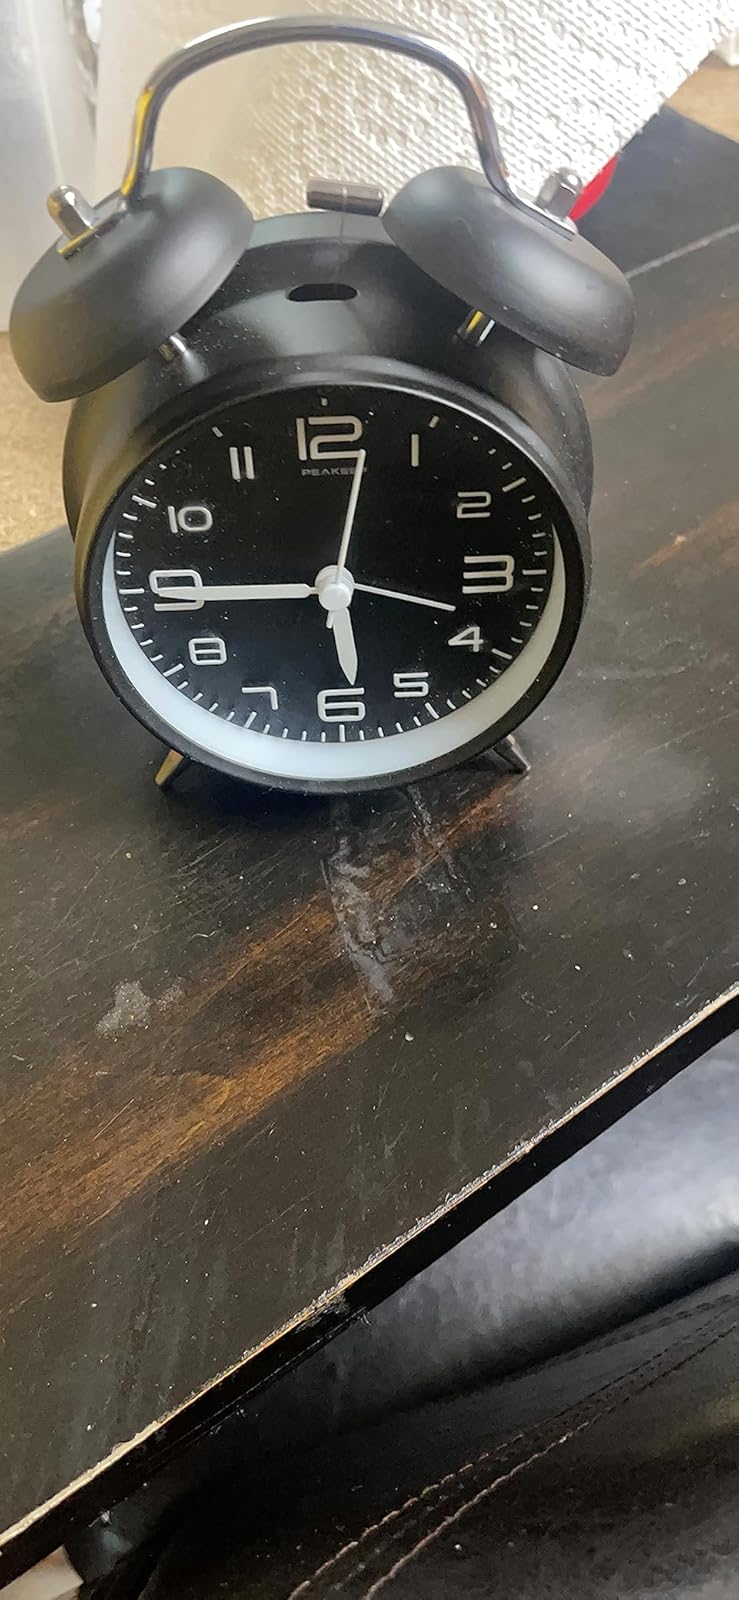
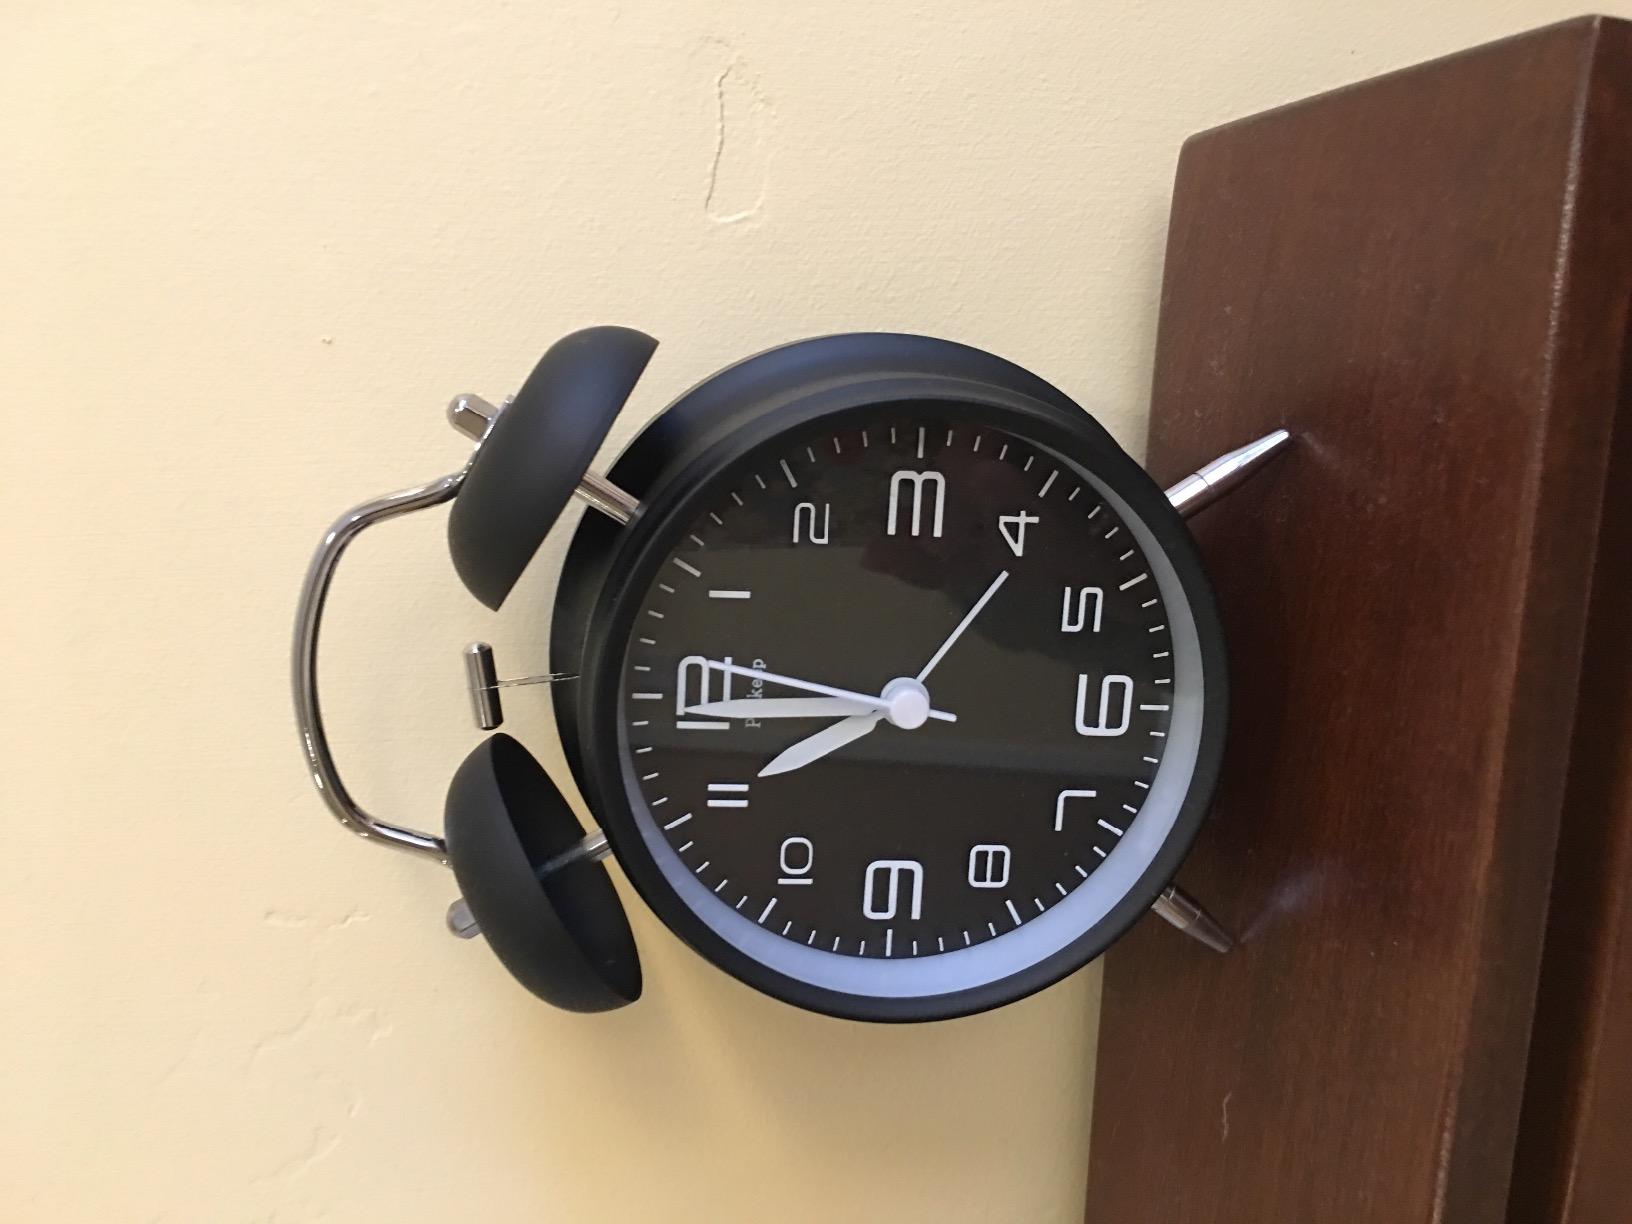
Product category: clock
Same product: yes